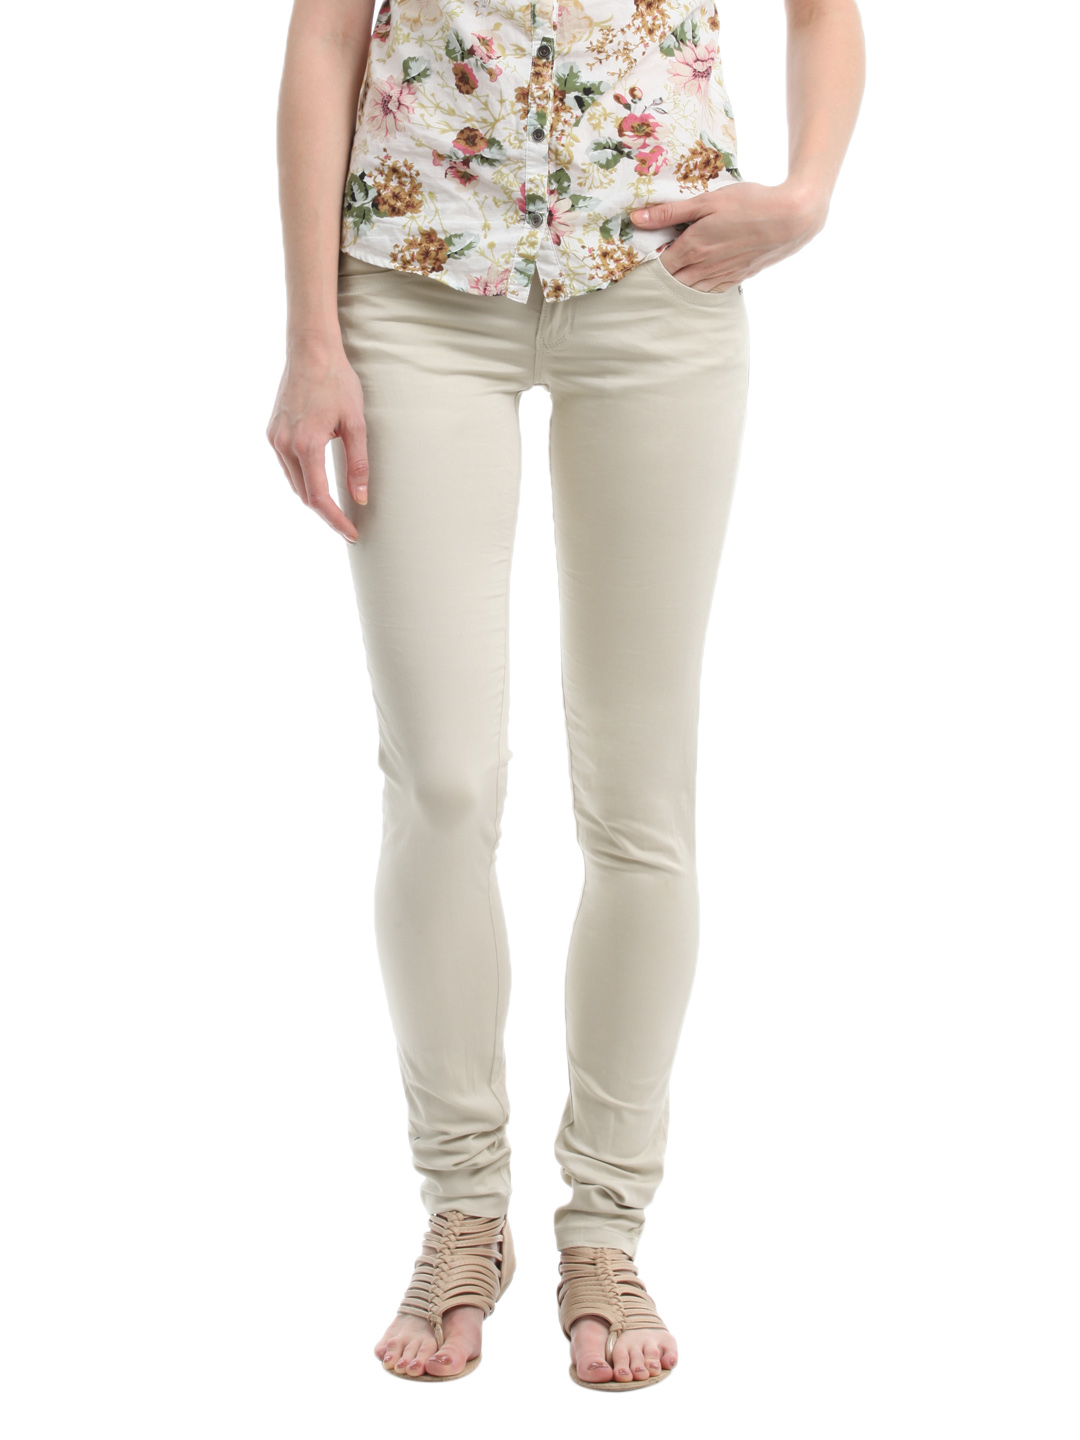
Kraus Jeans Women Beige Trousers
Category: Apparel / Bottomwear / Trousers
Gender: Women
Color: Beige
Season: Fall 2012
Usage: Casual